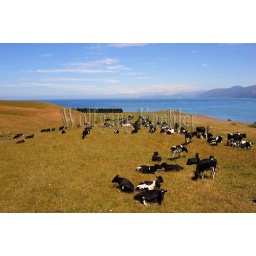
New zealand, south island, kaikoura, holstein cows in pasture